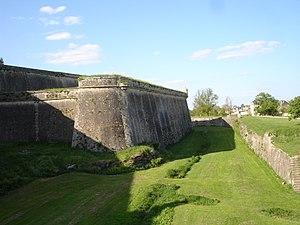
La citadelle de Blaye est un complexe militaire de 38 hectares bâti entre 1685 et 1689 par l'architecte militaire François Ferry, directeur général des fortifications de Guyenne, sous la supervision de Vauban. Dominant l'estuaire de la Gironde, elle se situe dans la commune de Blaye, dans le nord du département de la Gironde, en France. Elle forme un vaste ensemble fortifié entouré de courtines, complété par quatre bastions et trois demi-lunes.